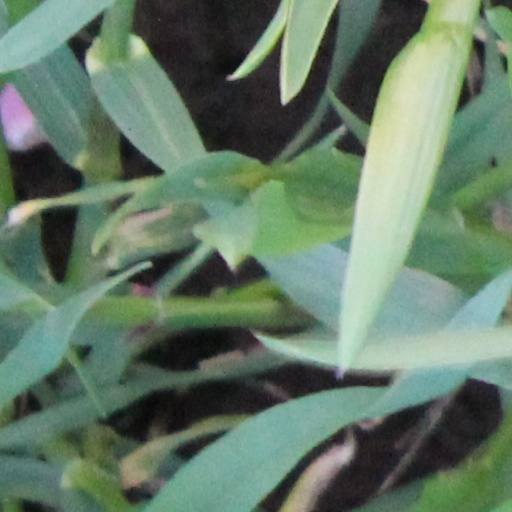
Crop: wheat